Joseph Ray Watkins

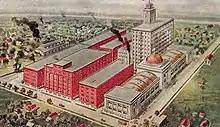
J.R. Watkins Medical Company, c. 1915

Watkins passed through Harrison, Ohio, on the way to Cadiz to retrieve his new bride. There he met one Dr. Richard Ward, the manufacturer of a popular vegetable anodyne liniment for relieving muscle pain. This medicine was well known in Minnesota already through the sales franchise of J. H. Sands established in 1856. Watkins had an interest in the product and negotiated a franchise of his own from Dr. Ward.